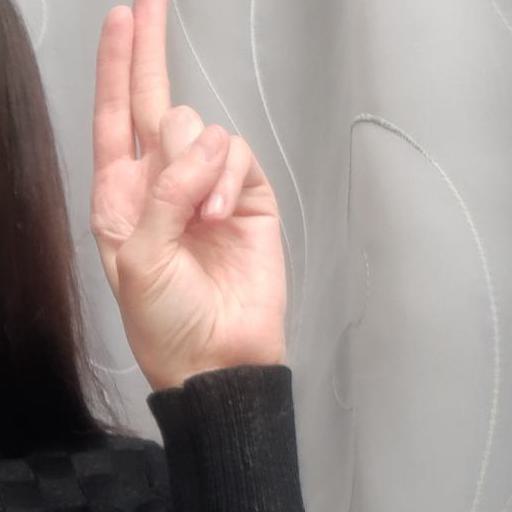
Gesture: two_up